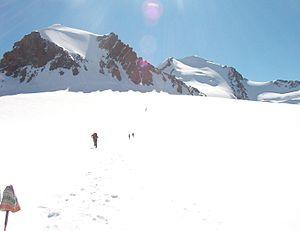
Le Grand glacier de Verraz se trouve en Vallée d'Aoste, dans le val d'Ayas, à la frontière avec le Valais. Tout autour se trouvent les sommets du Breithorn, du rocher Noir, du Pollux et du Castor.